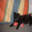
Label: dog